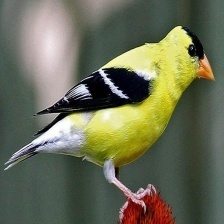
Species: AMERICAN GOLDFINCH
Scientific name: SPINUS TRISTIS
ImageNet parent category: goldfinch